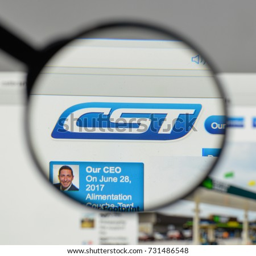
logo on the website homepage .